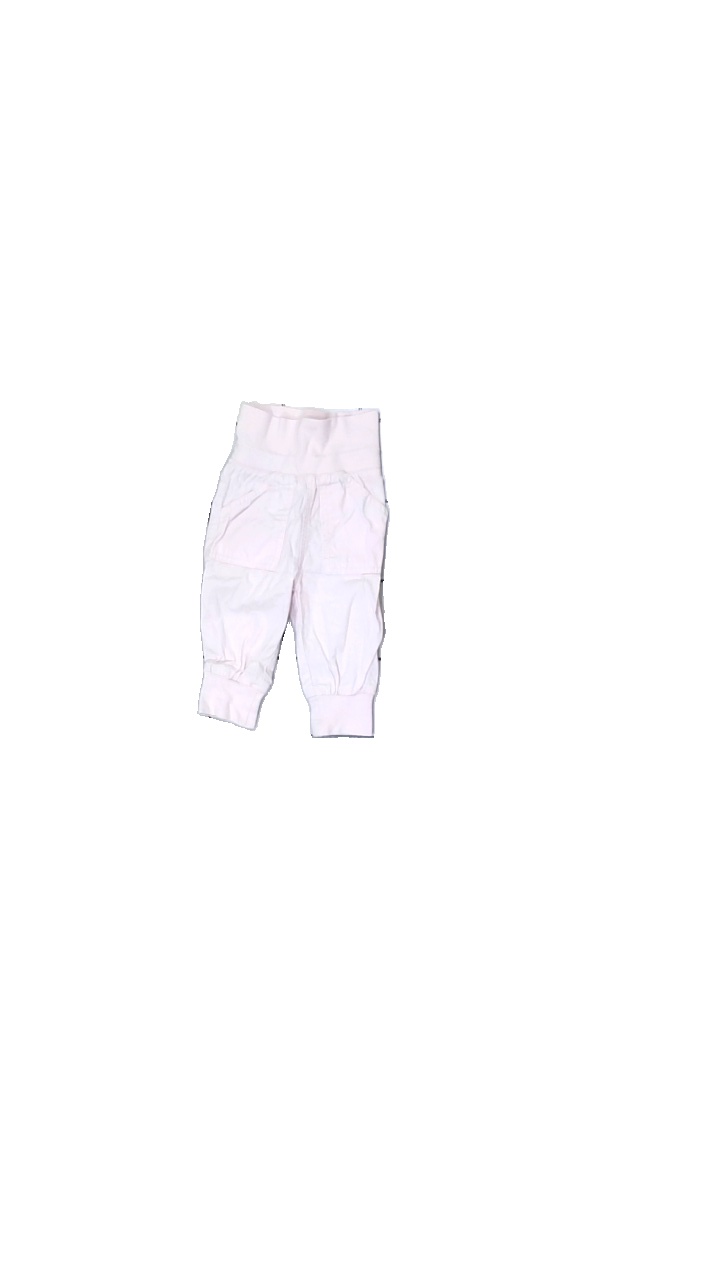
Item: Trousers (Children)
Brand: Pop
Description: pink trousers
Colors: Pink
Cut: Regular
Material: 100% Cotton
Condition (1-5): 5
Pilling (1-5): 5
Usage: Reuse
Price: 50-100